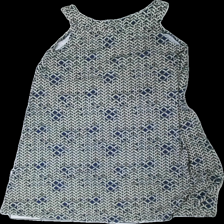
View: back
Type: Dress
Category: Ladies
Brand: Signature
Colors: Blue, White, Yellow
Material: 100% viscose
Pattern: Other
Cut: Regular, C-collar
Size: M
Season: All
Price range: 50-100
Recommended usage: Reuse
Description: Blue dress with chain pattern
Comment: Slightly washed out